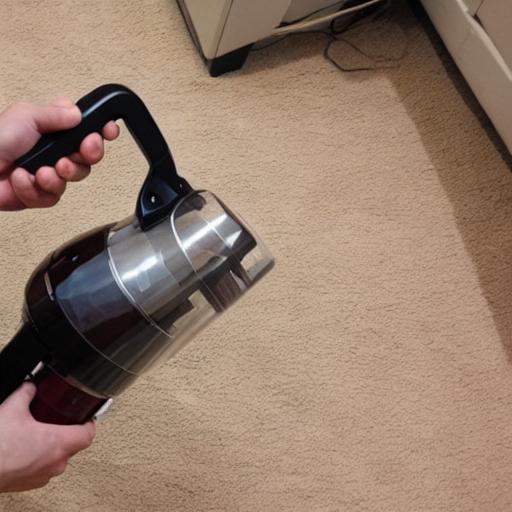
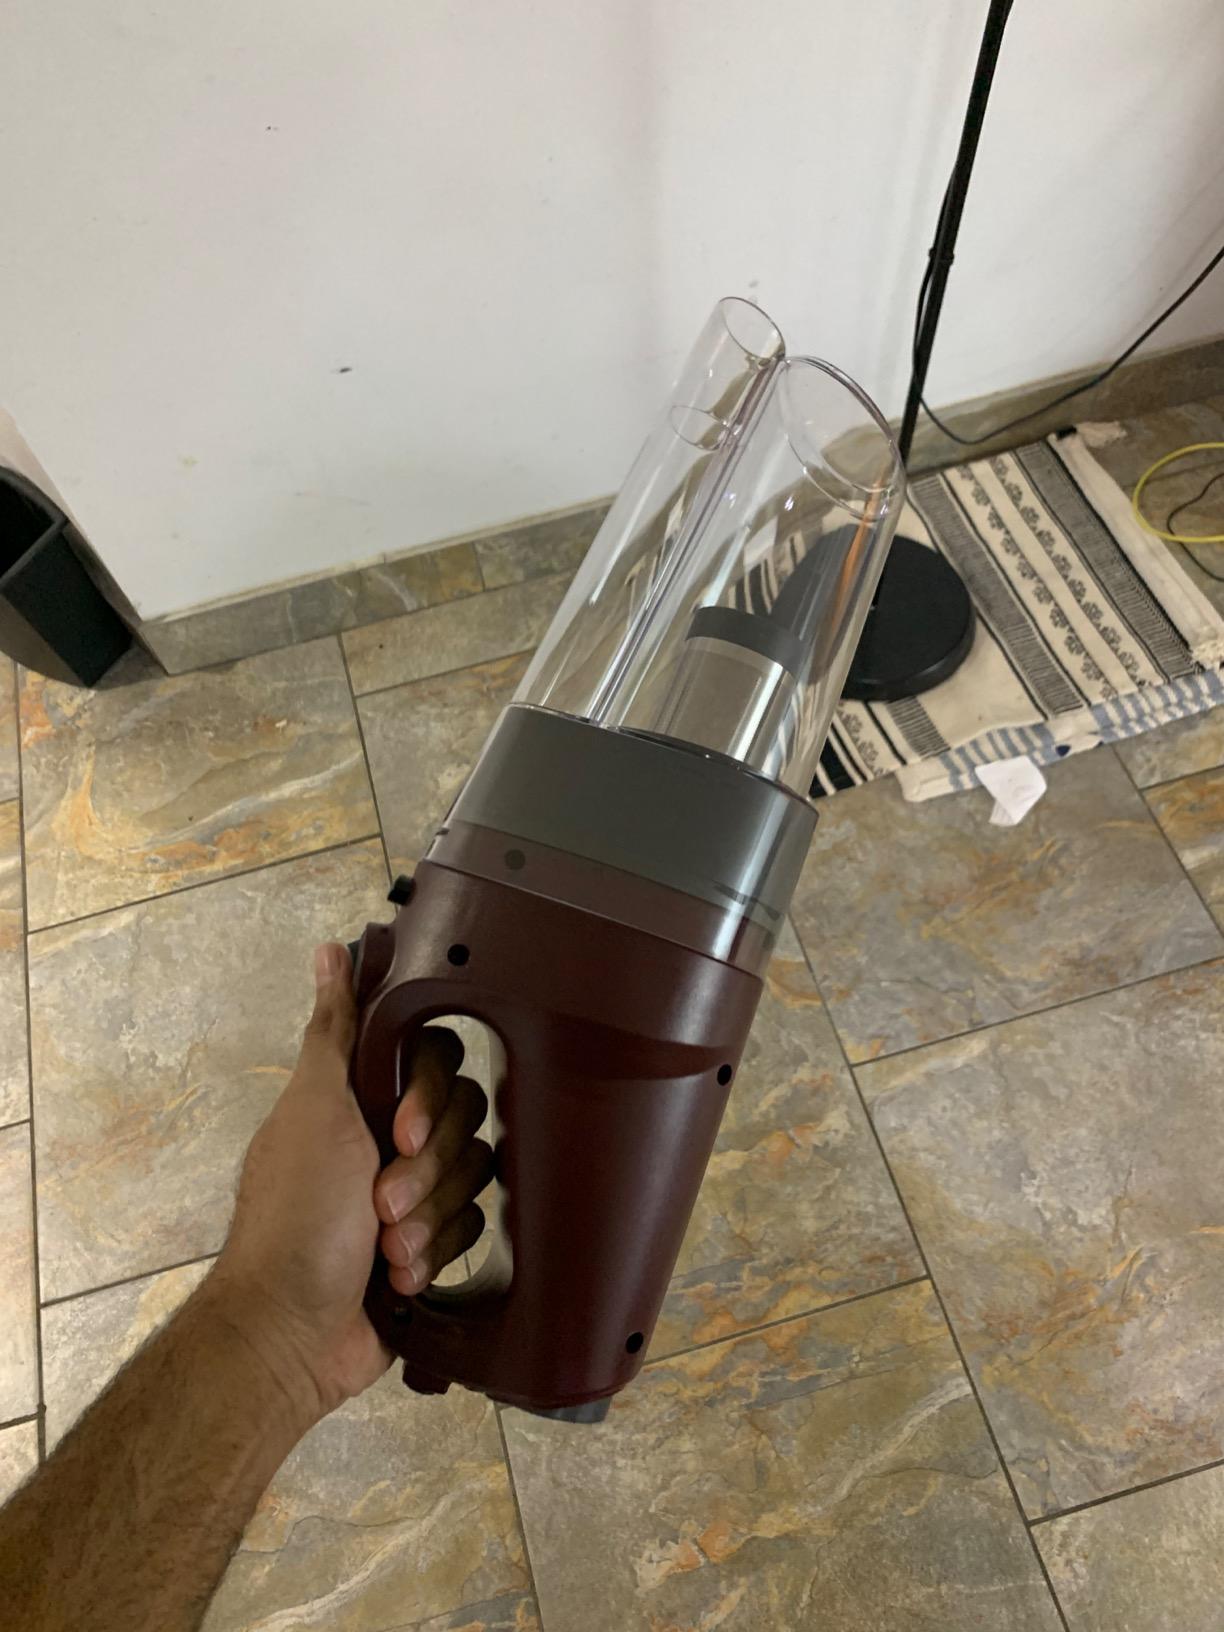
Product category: items_vacuum
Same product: no